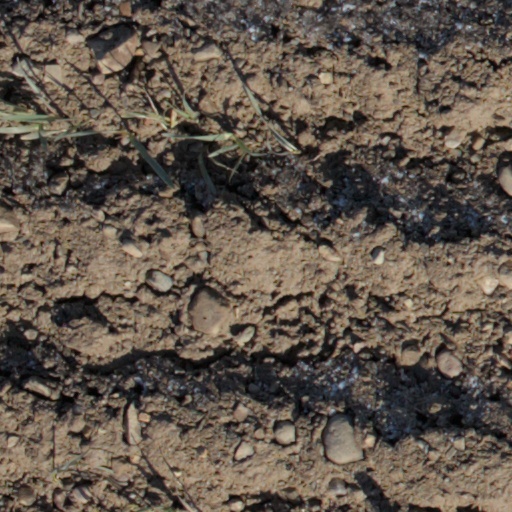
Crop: wheat